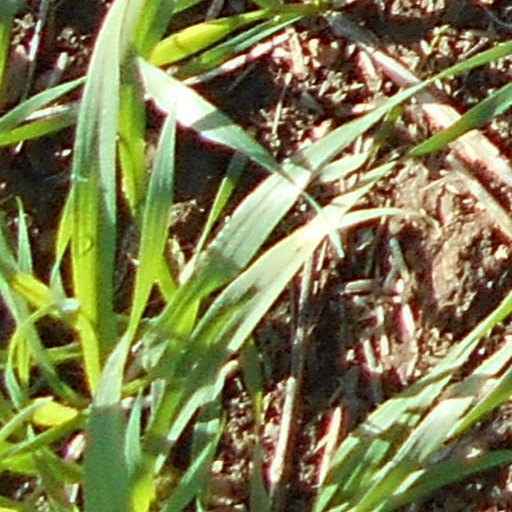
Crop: wheat